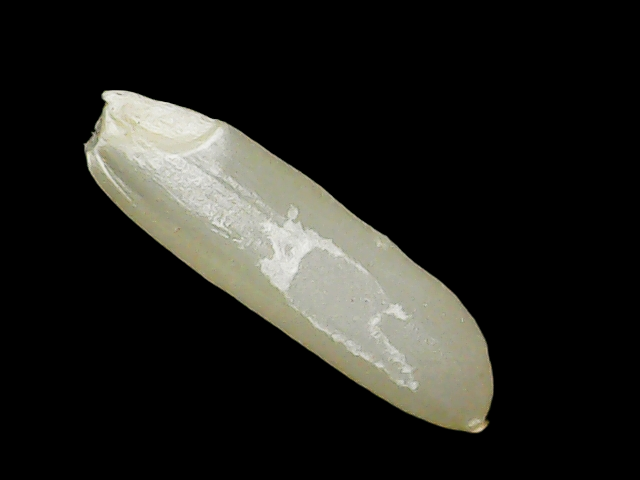
Rice variety: Binadhan26